Bareilly–New Delhi Intercity Express

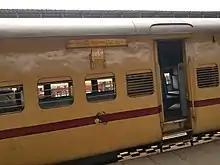
14316 New Delhi-Bareilly Intercity Express standing in New Delhi.

The 14315 / 16 Bareilly New Delhi Intercity Express is an Express train belonging to Indian Railways – Northern Railway zone that runs between Bareilly and New Delhi in India.